Torquatus of Acci

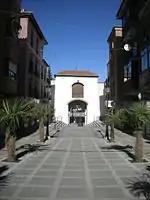
The Gate of Saint Torquatus (Puerta de San Torcuato) in Guadix.

Torquatus' relics were rediscovered in the 8th century during the Moorish invasion of Spain, in a church built in his honor, near the Limia River.